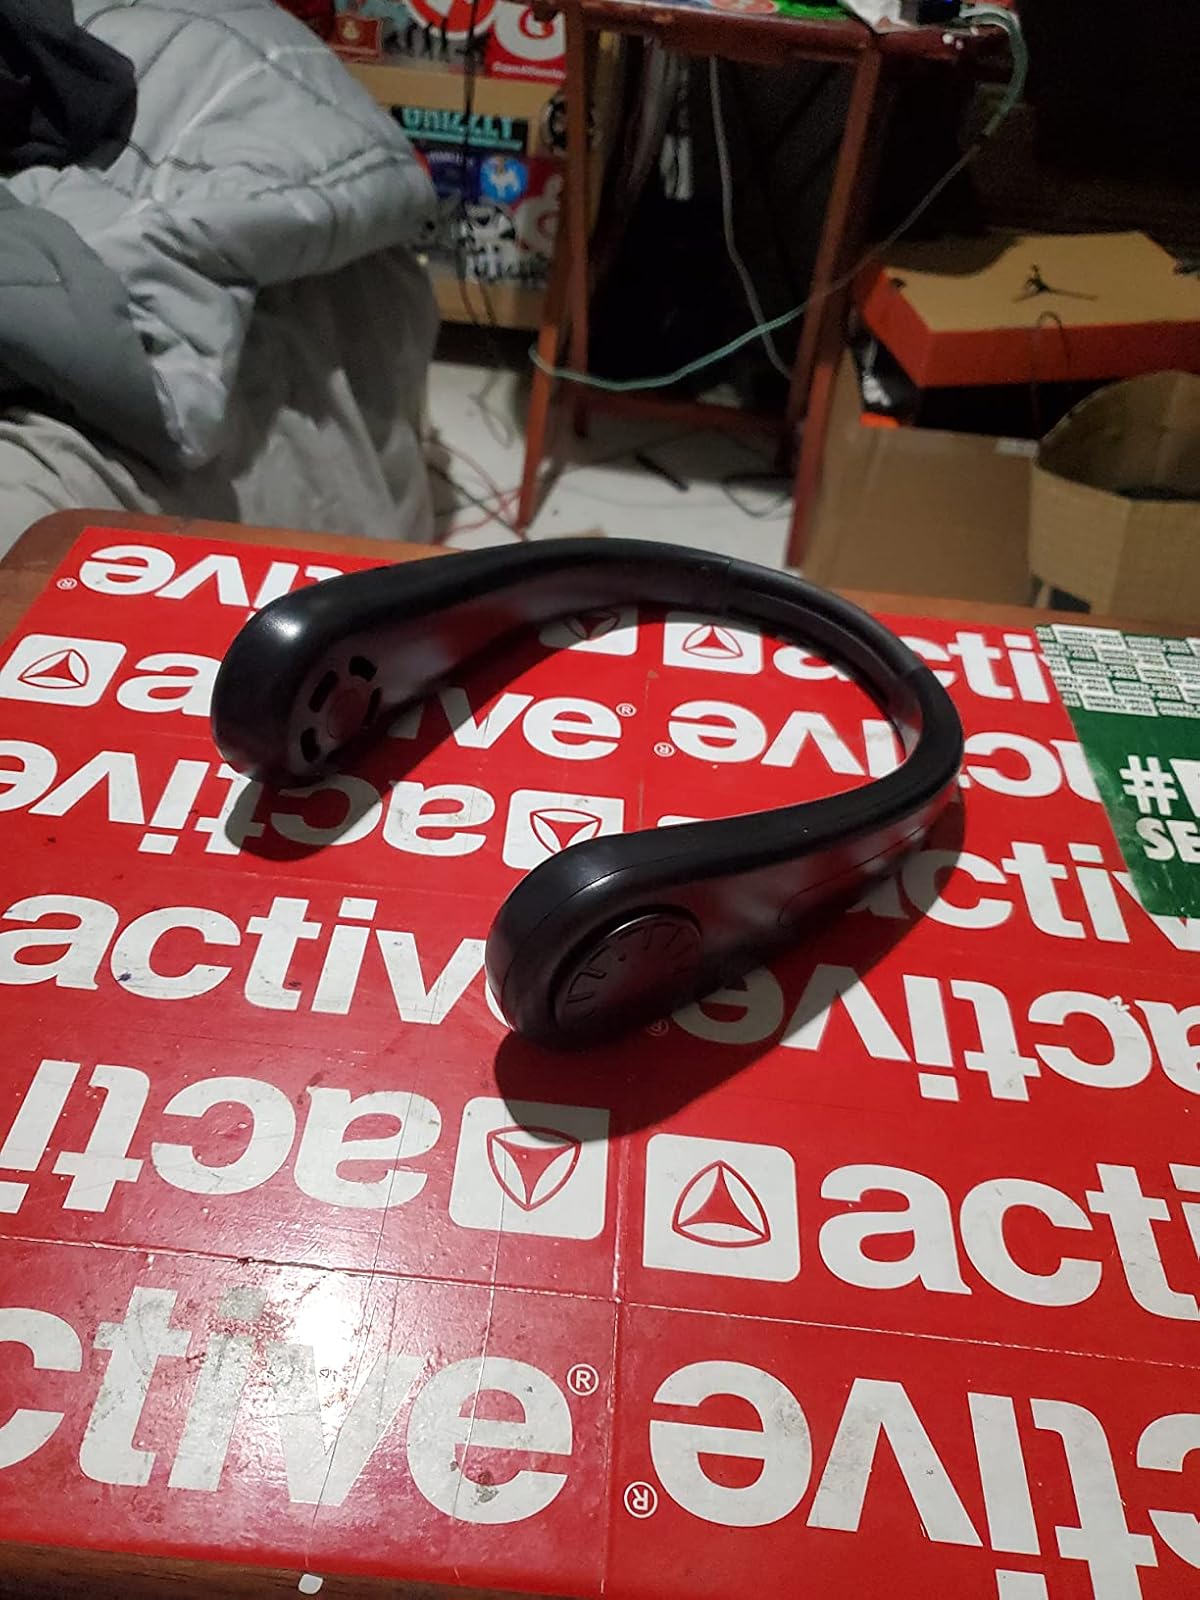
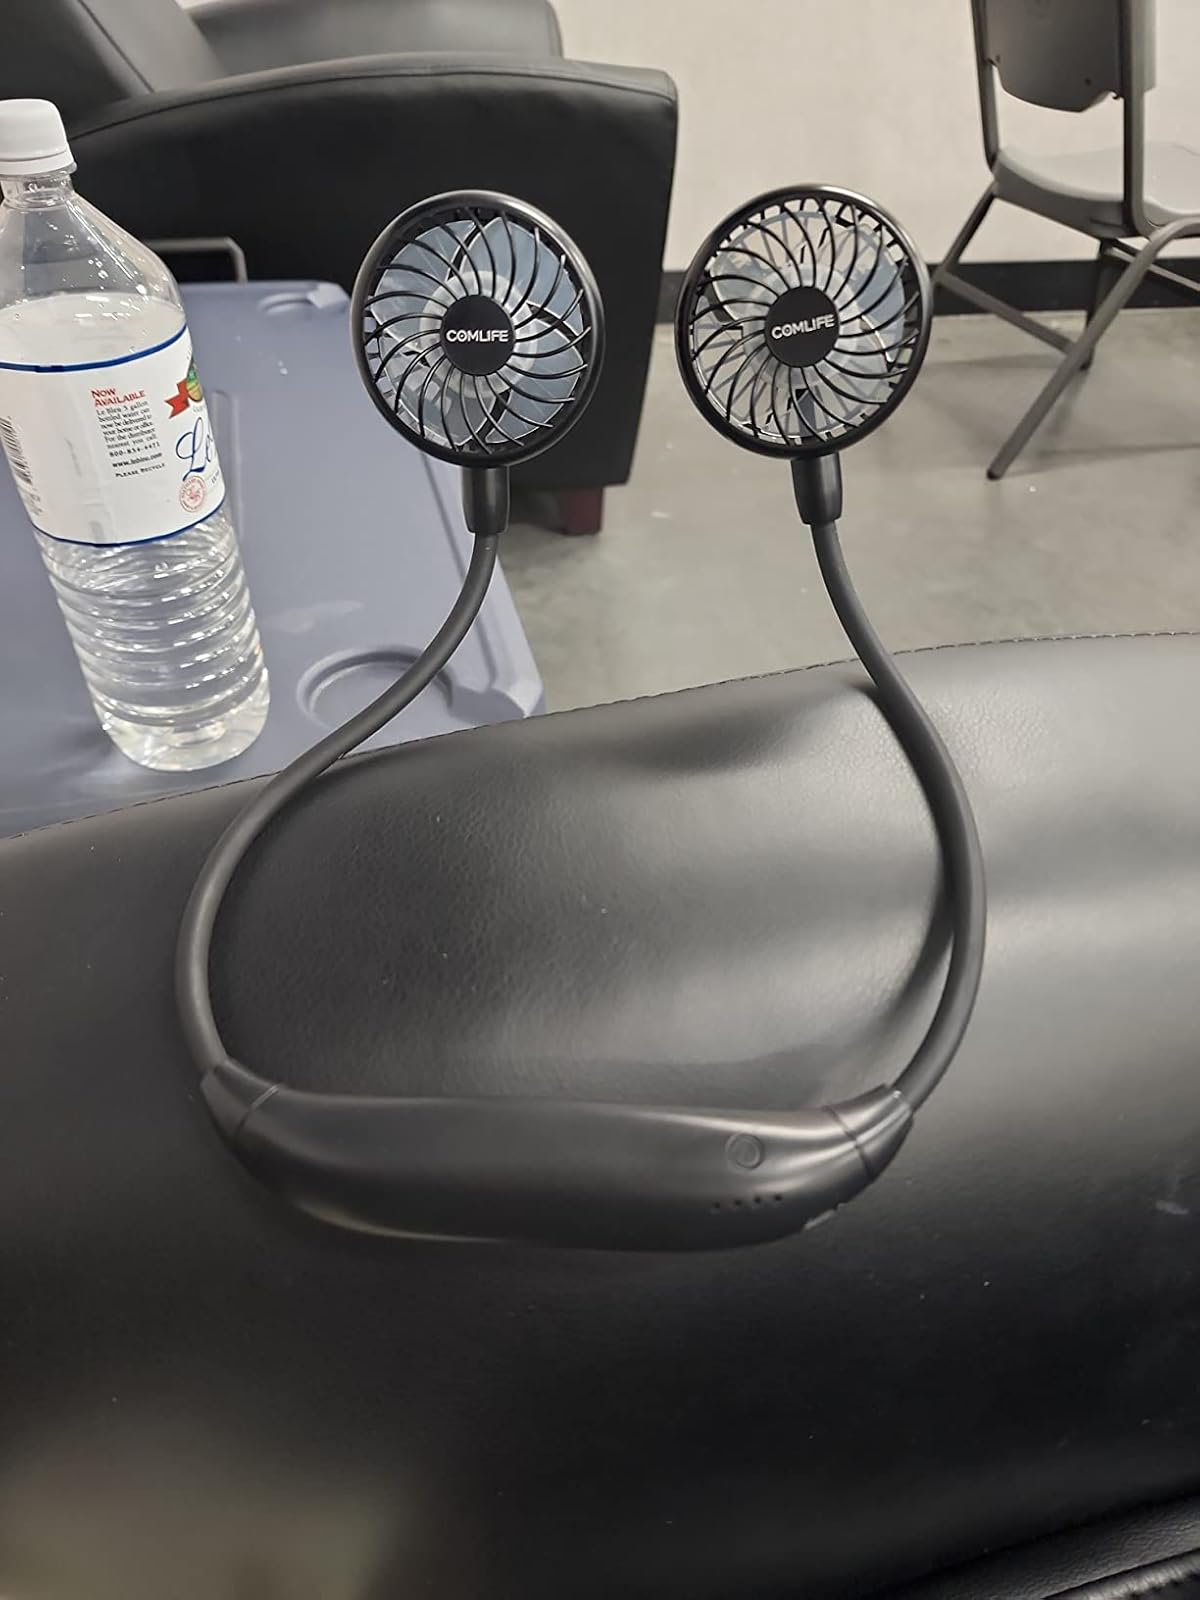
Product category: fan
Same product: no